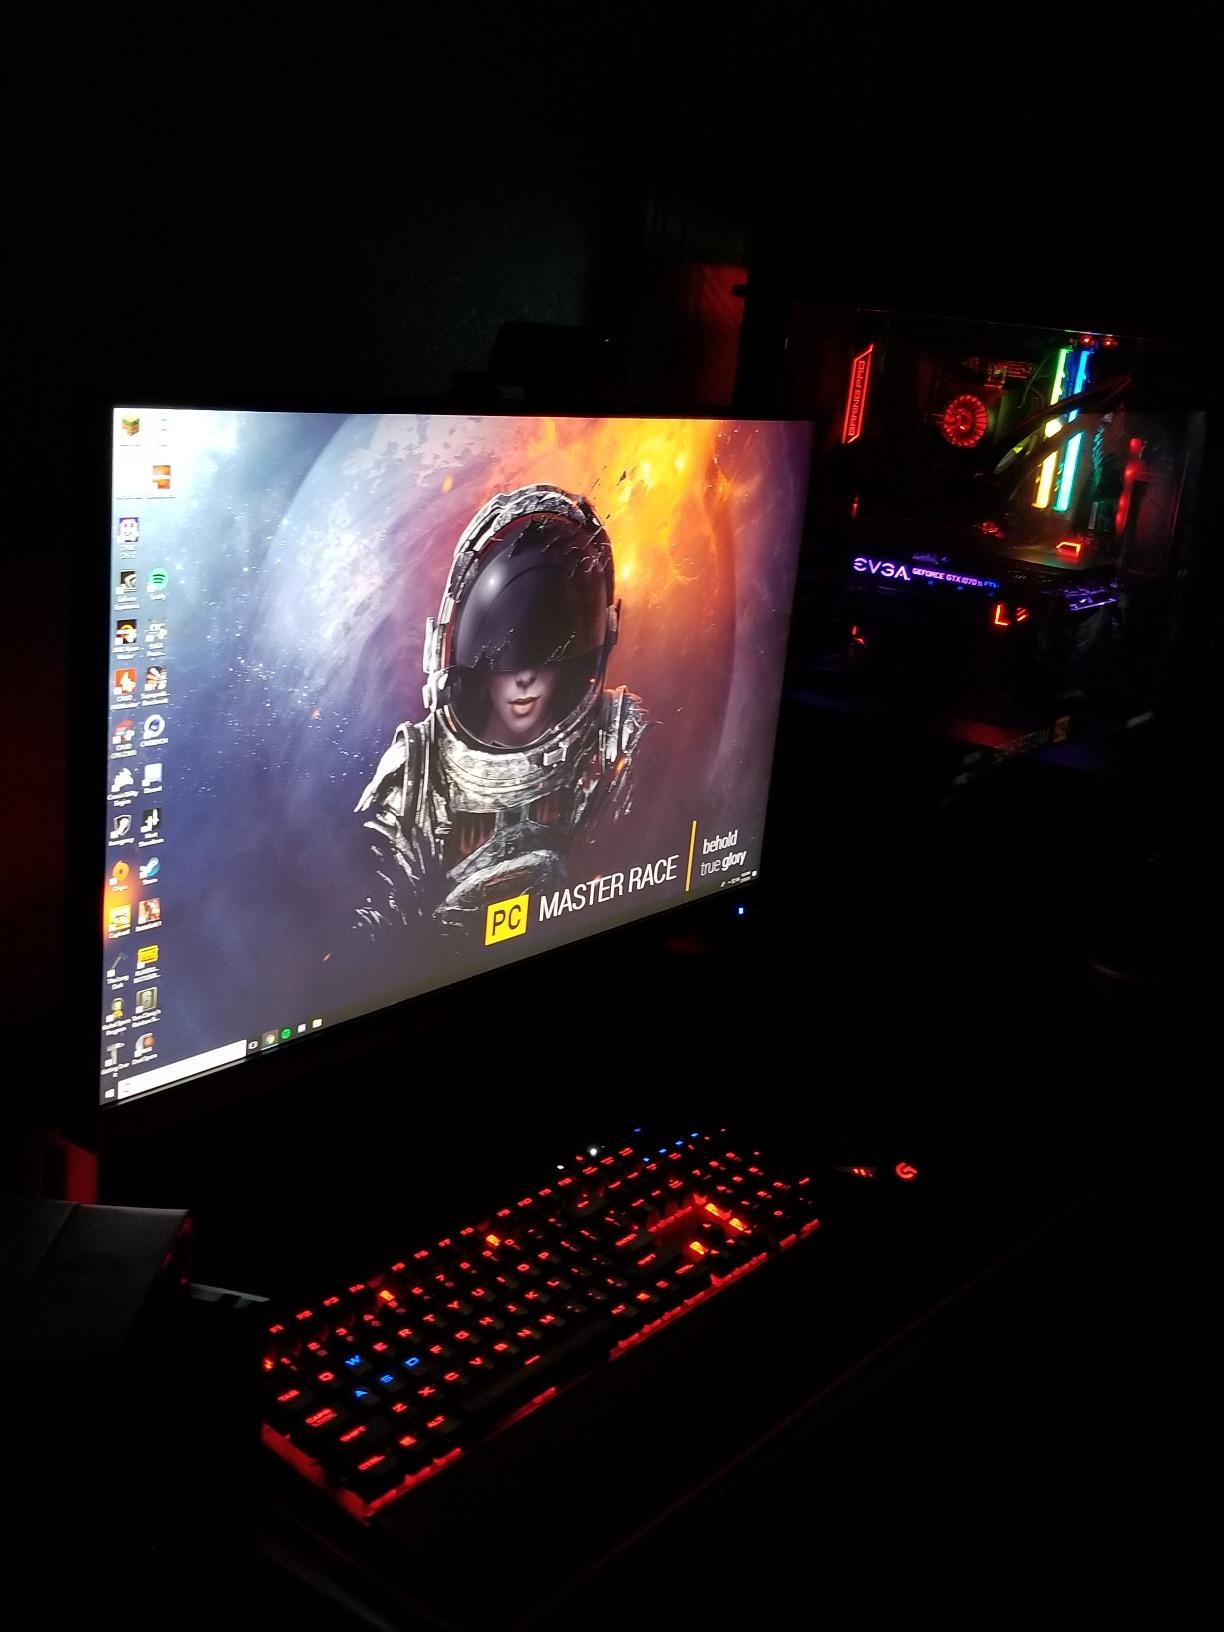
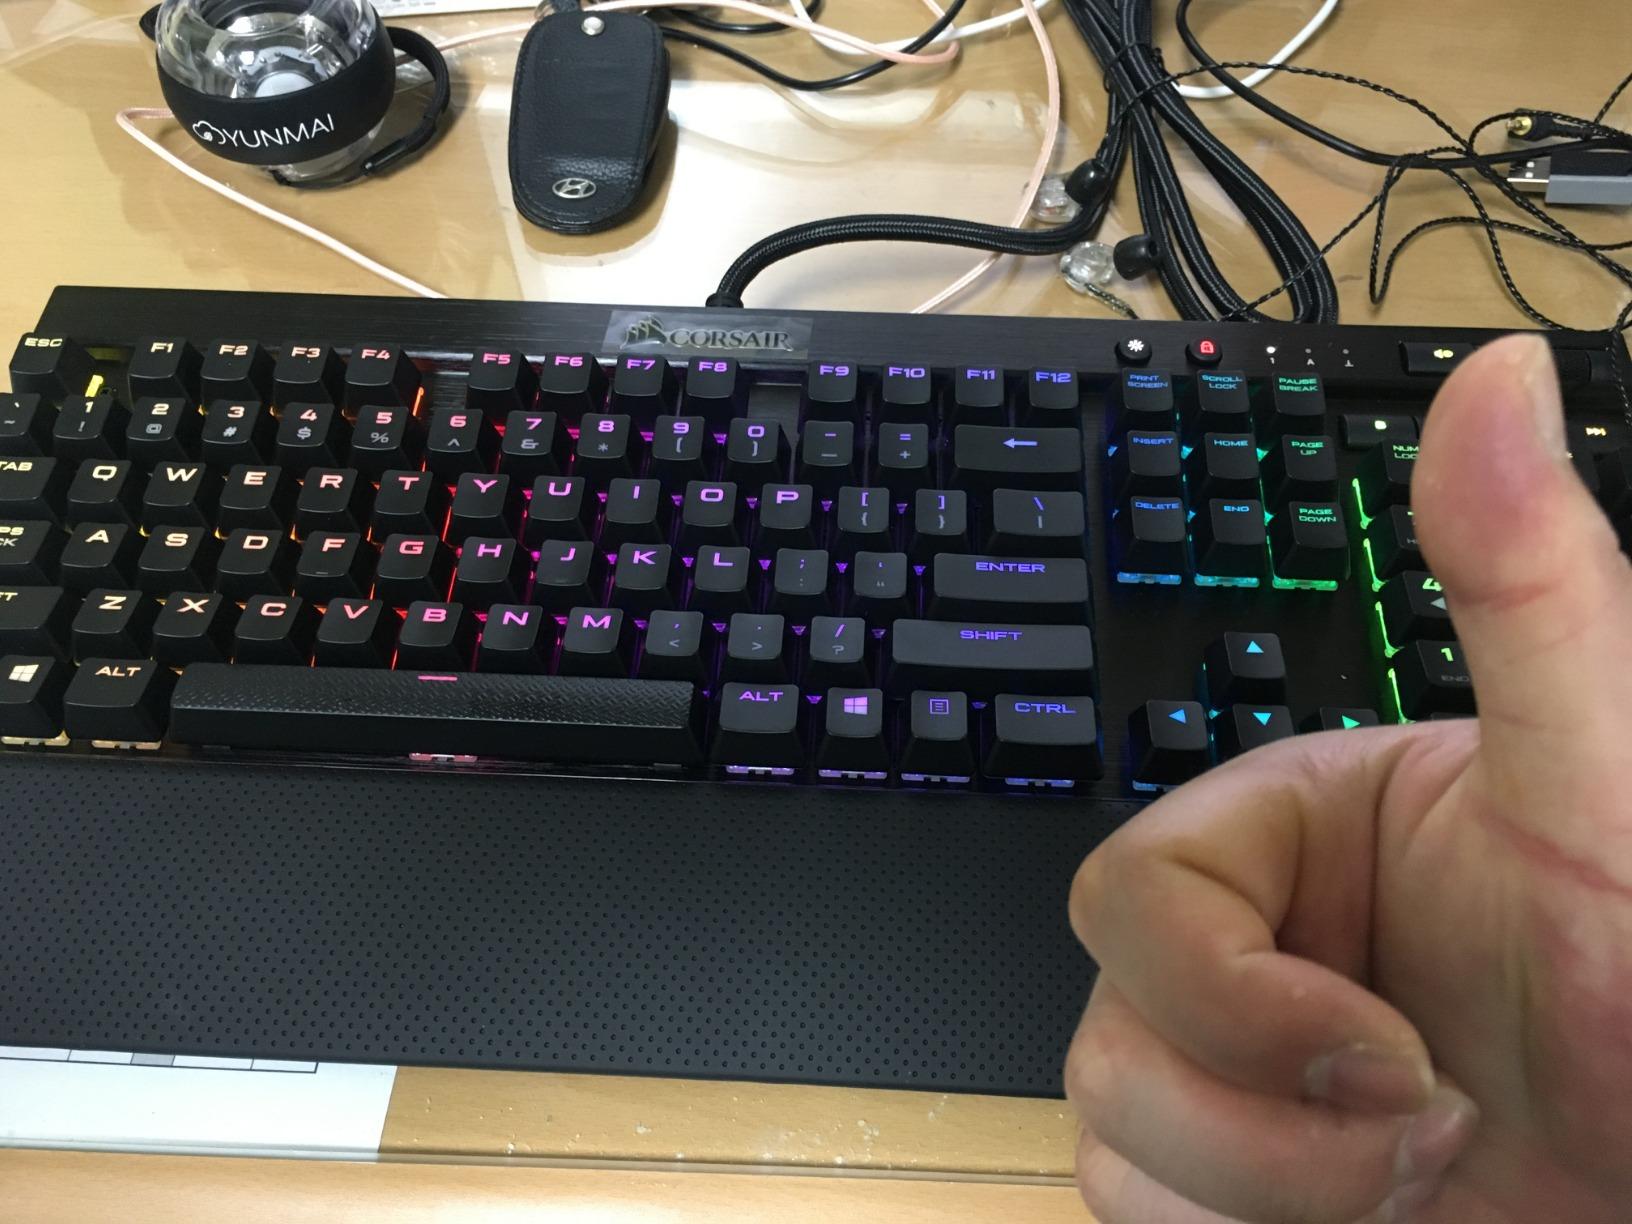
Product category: keyboard
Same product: yes